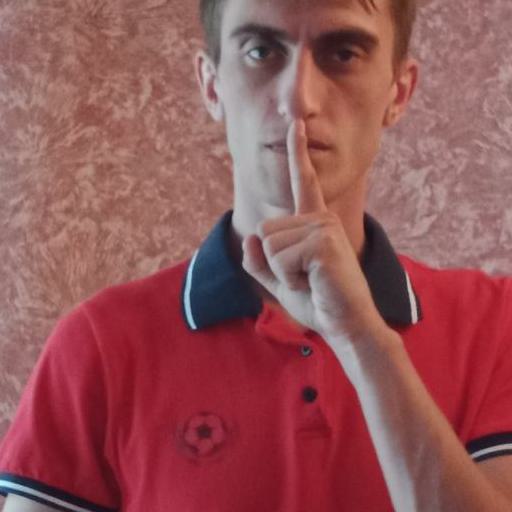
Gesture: mute